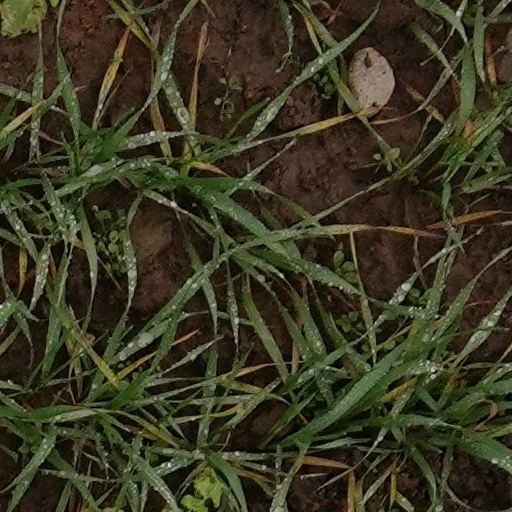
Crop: wheat